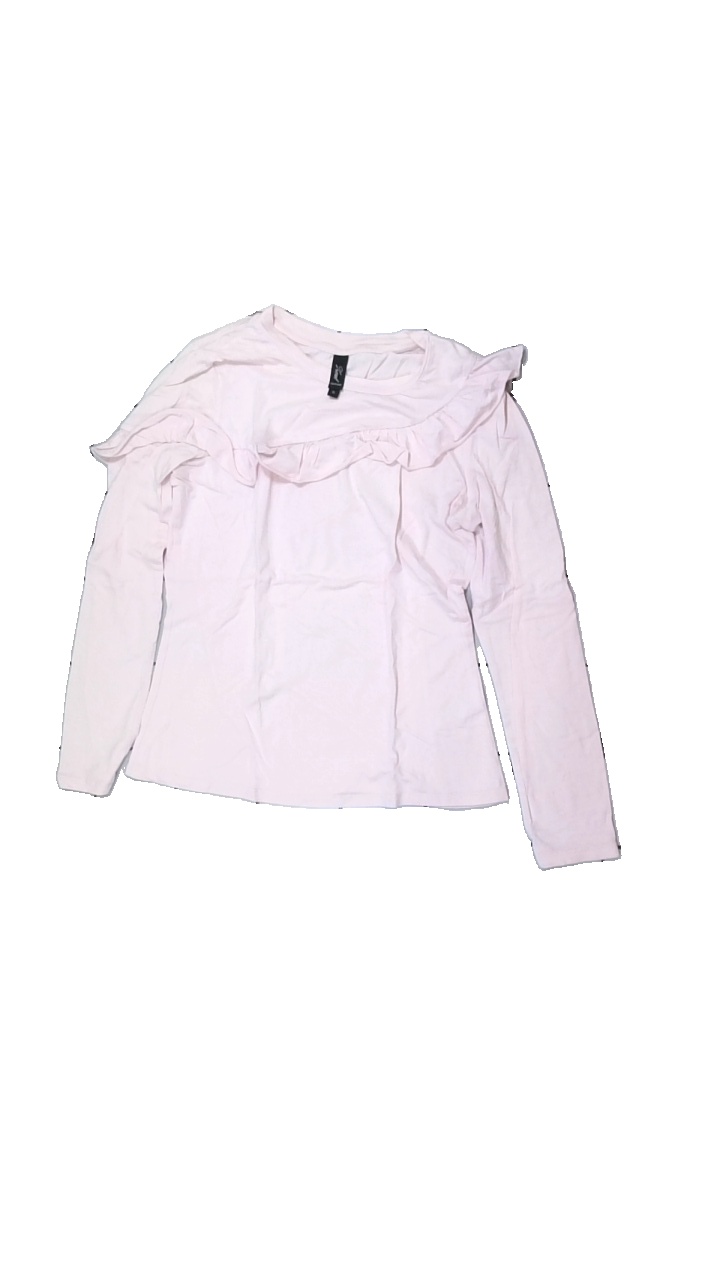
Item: Top (Ladies)
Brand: Zoul
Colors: Pink
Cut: Regular
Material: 60% cott 40% visc
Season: All
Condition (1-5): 2
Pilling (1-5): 2
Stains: Minor
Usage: Export
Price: <50